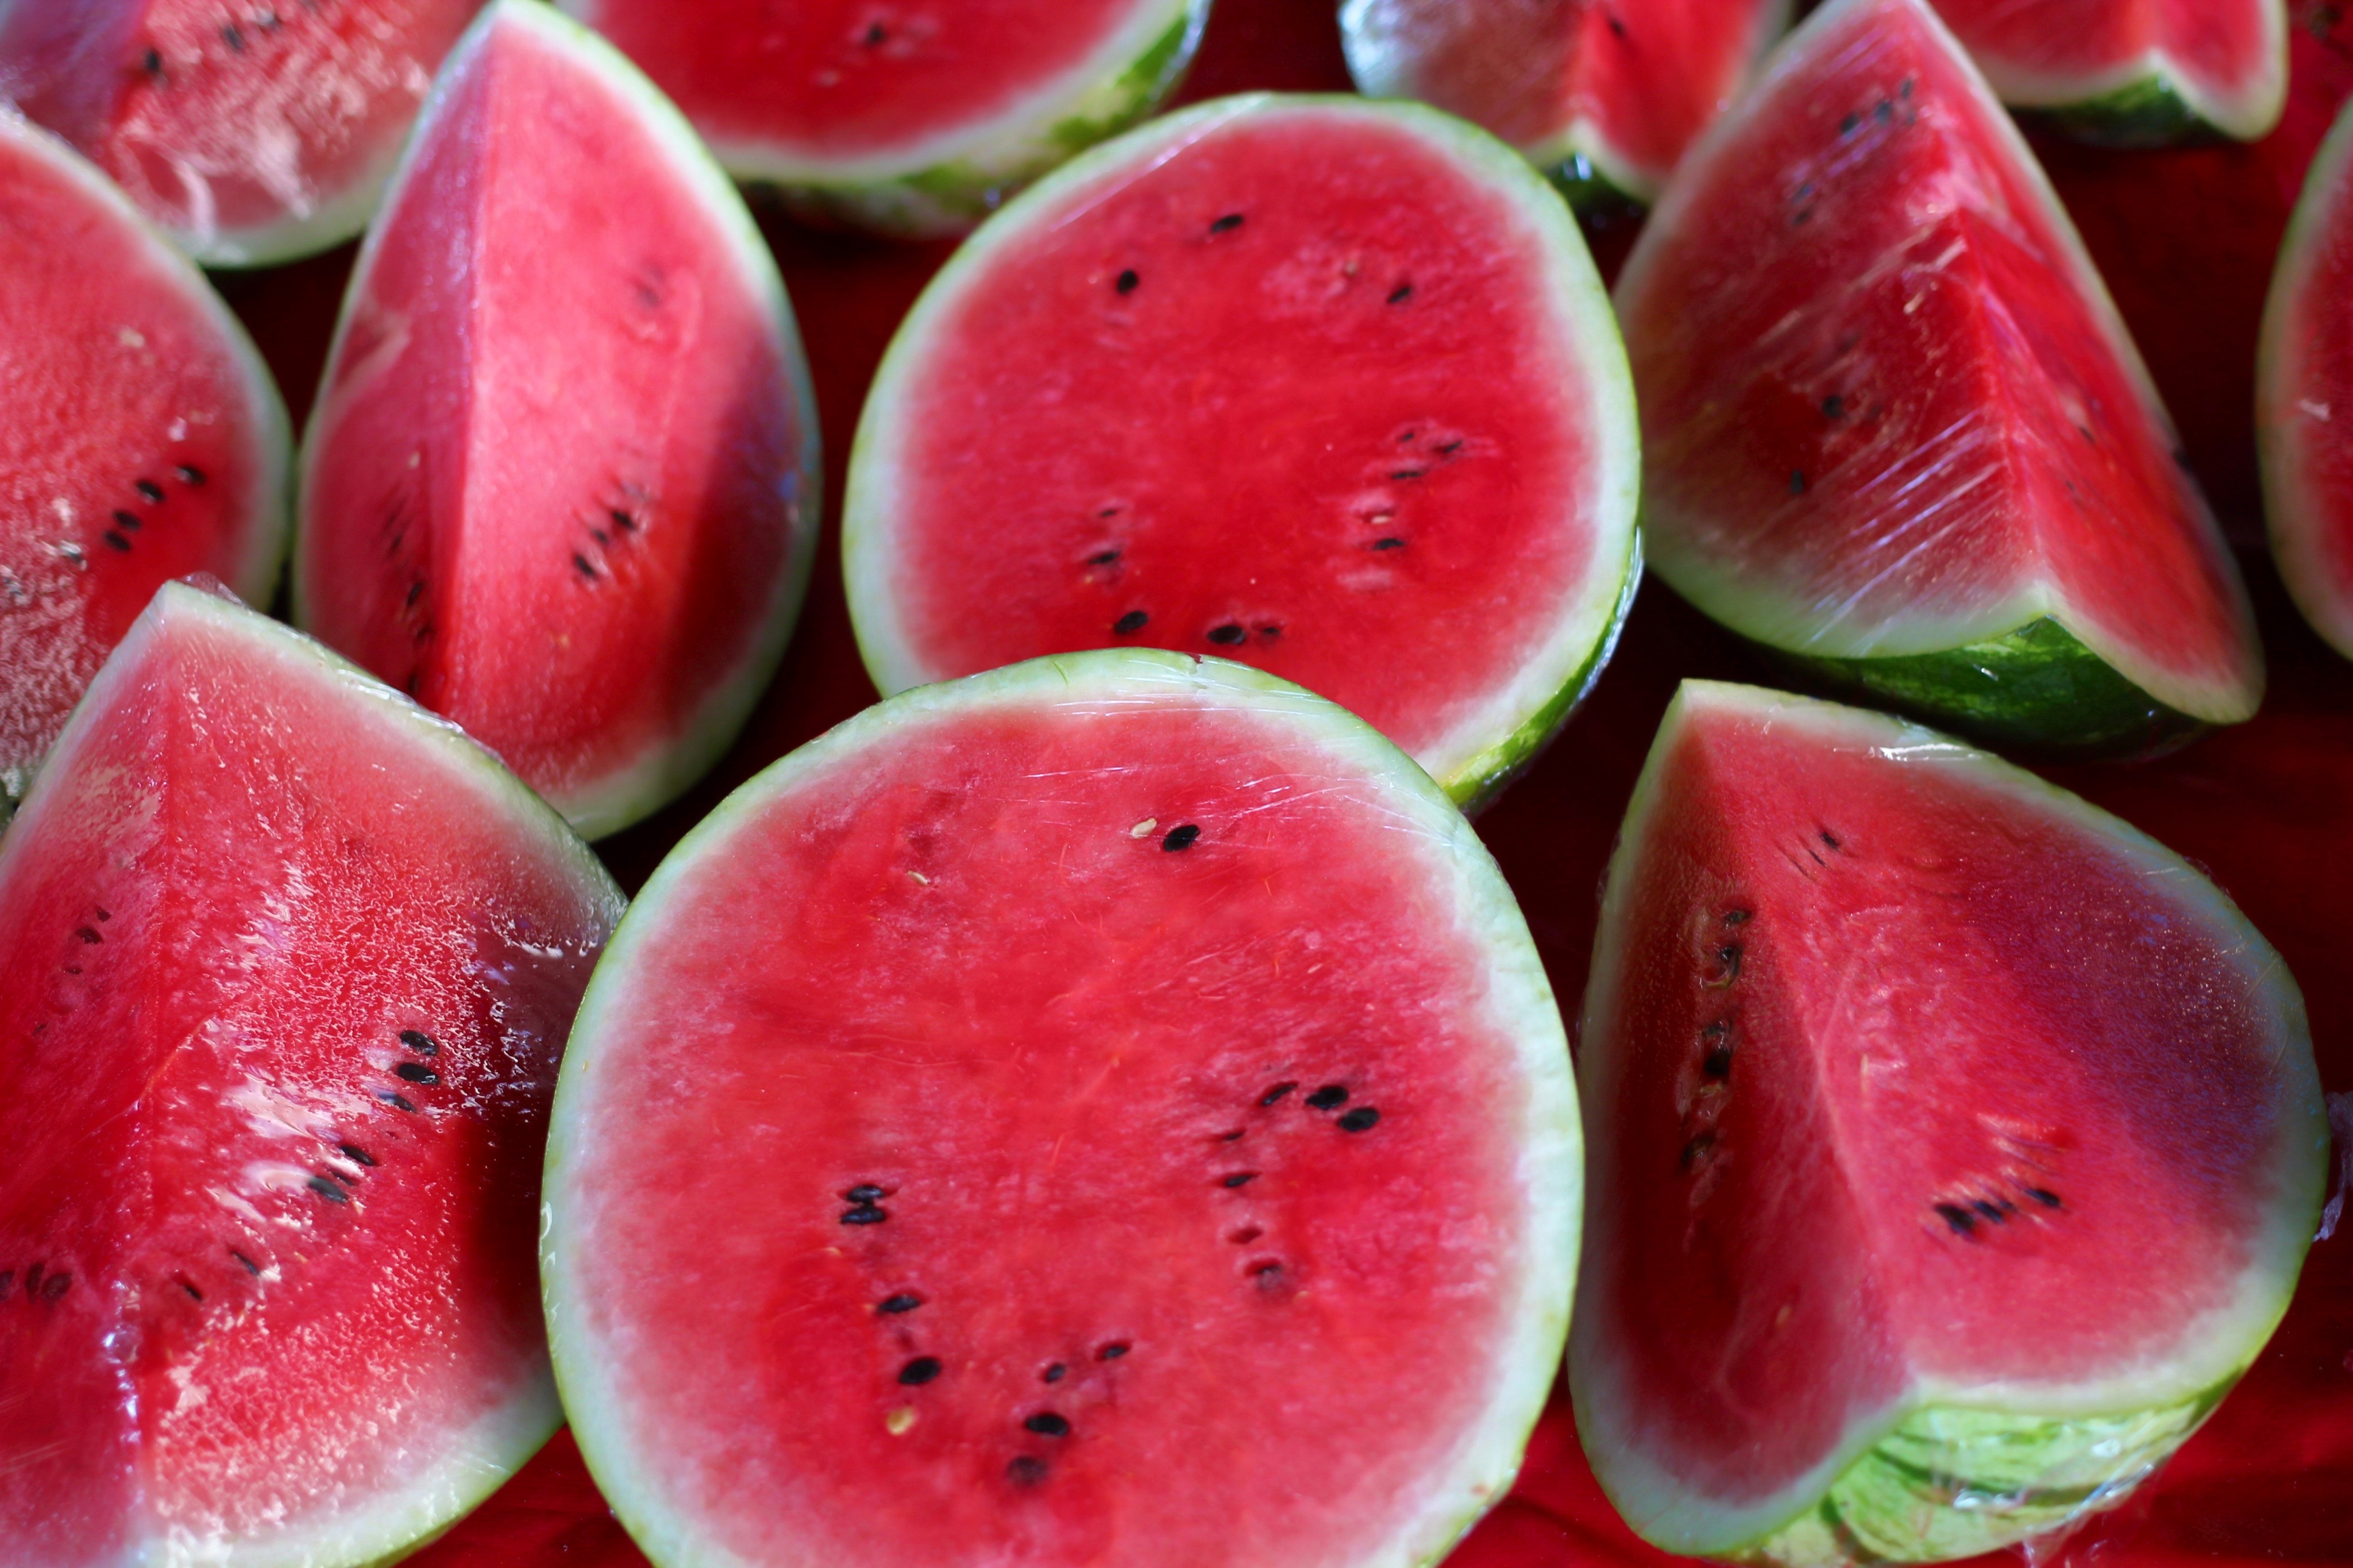
water, plant, fruit, food, red, produce, natural, fresh, market, shopping, colorful, healthy, watermelon, eating, melons, watermelons, melon, flowering plant, land plant, citrullus, cucumber gourd and melon family